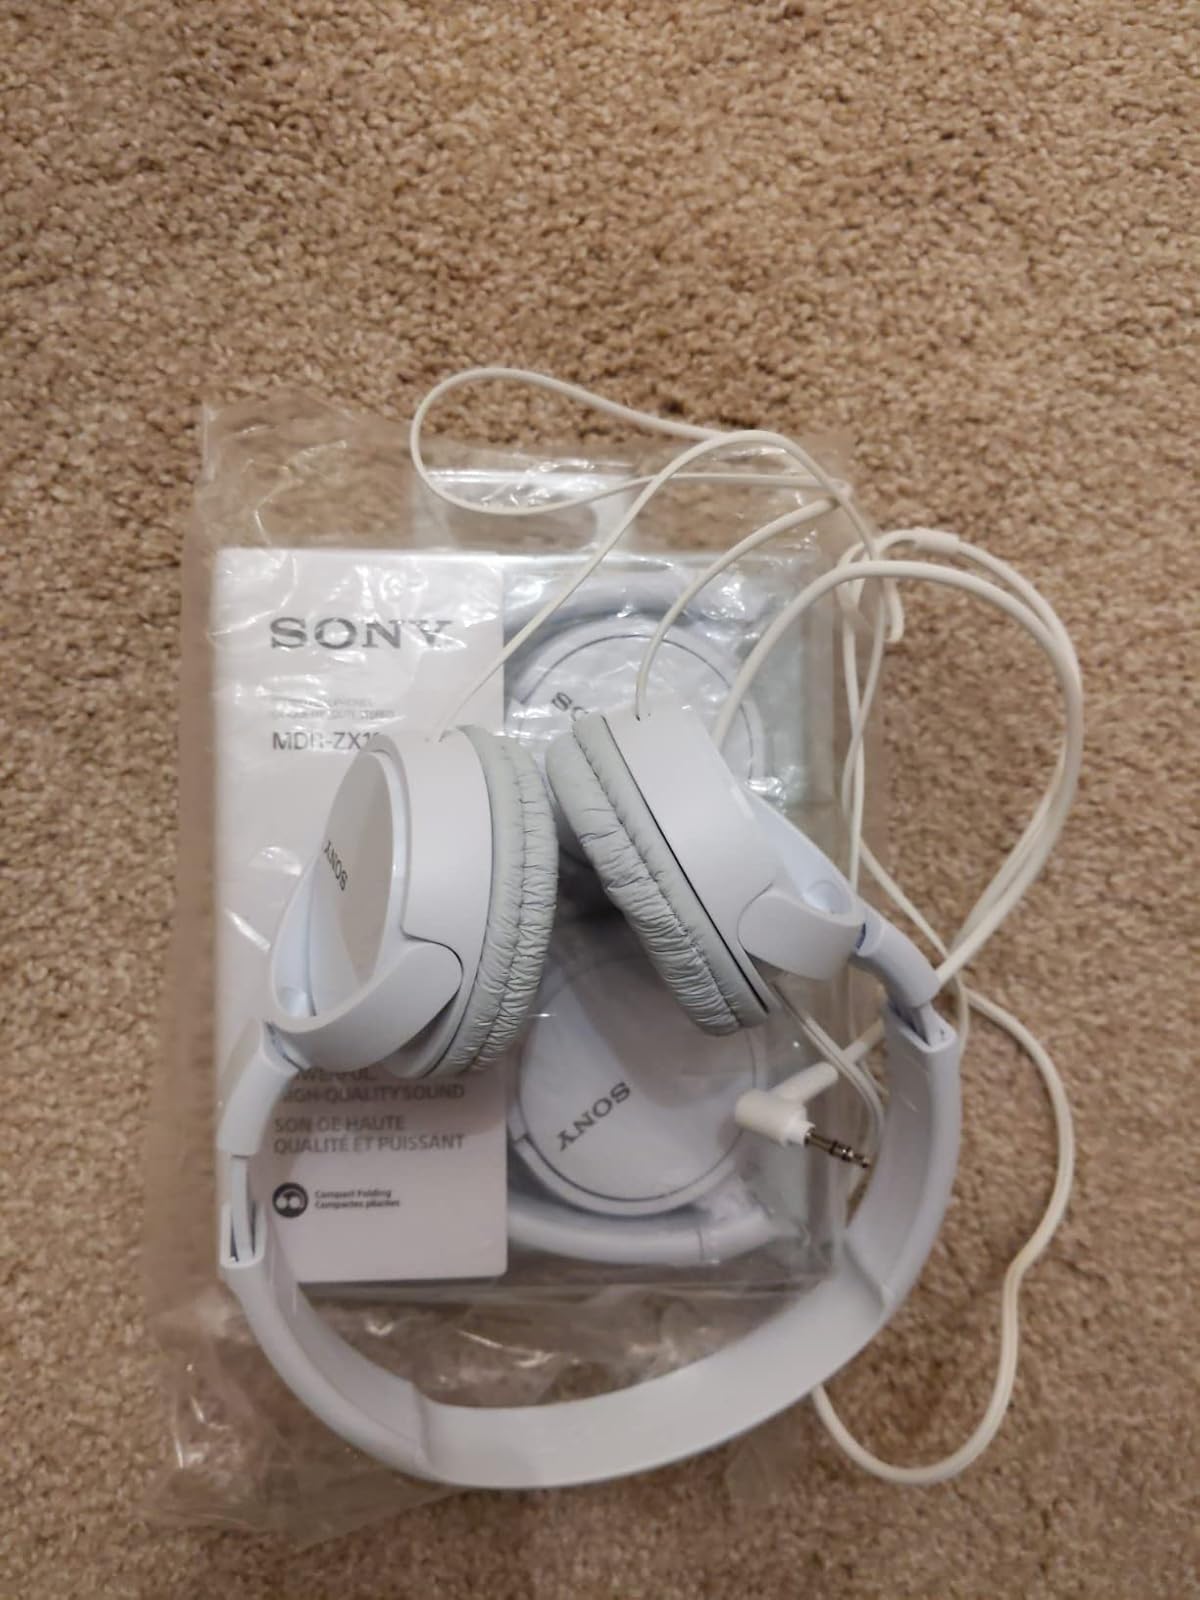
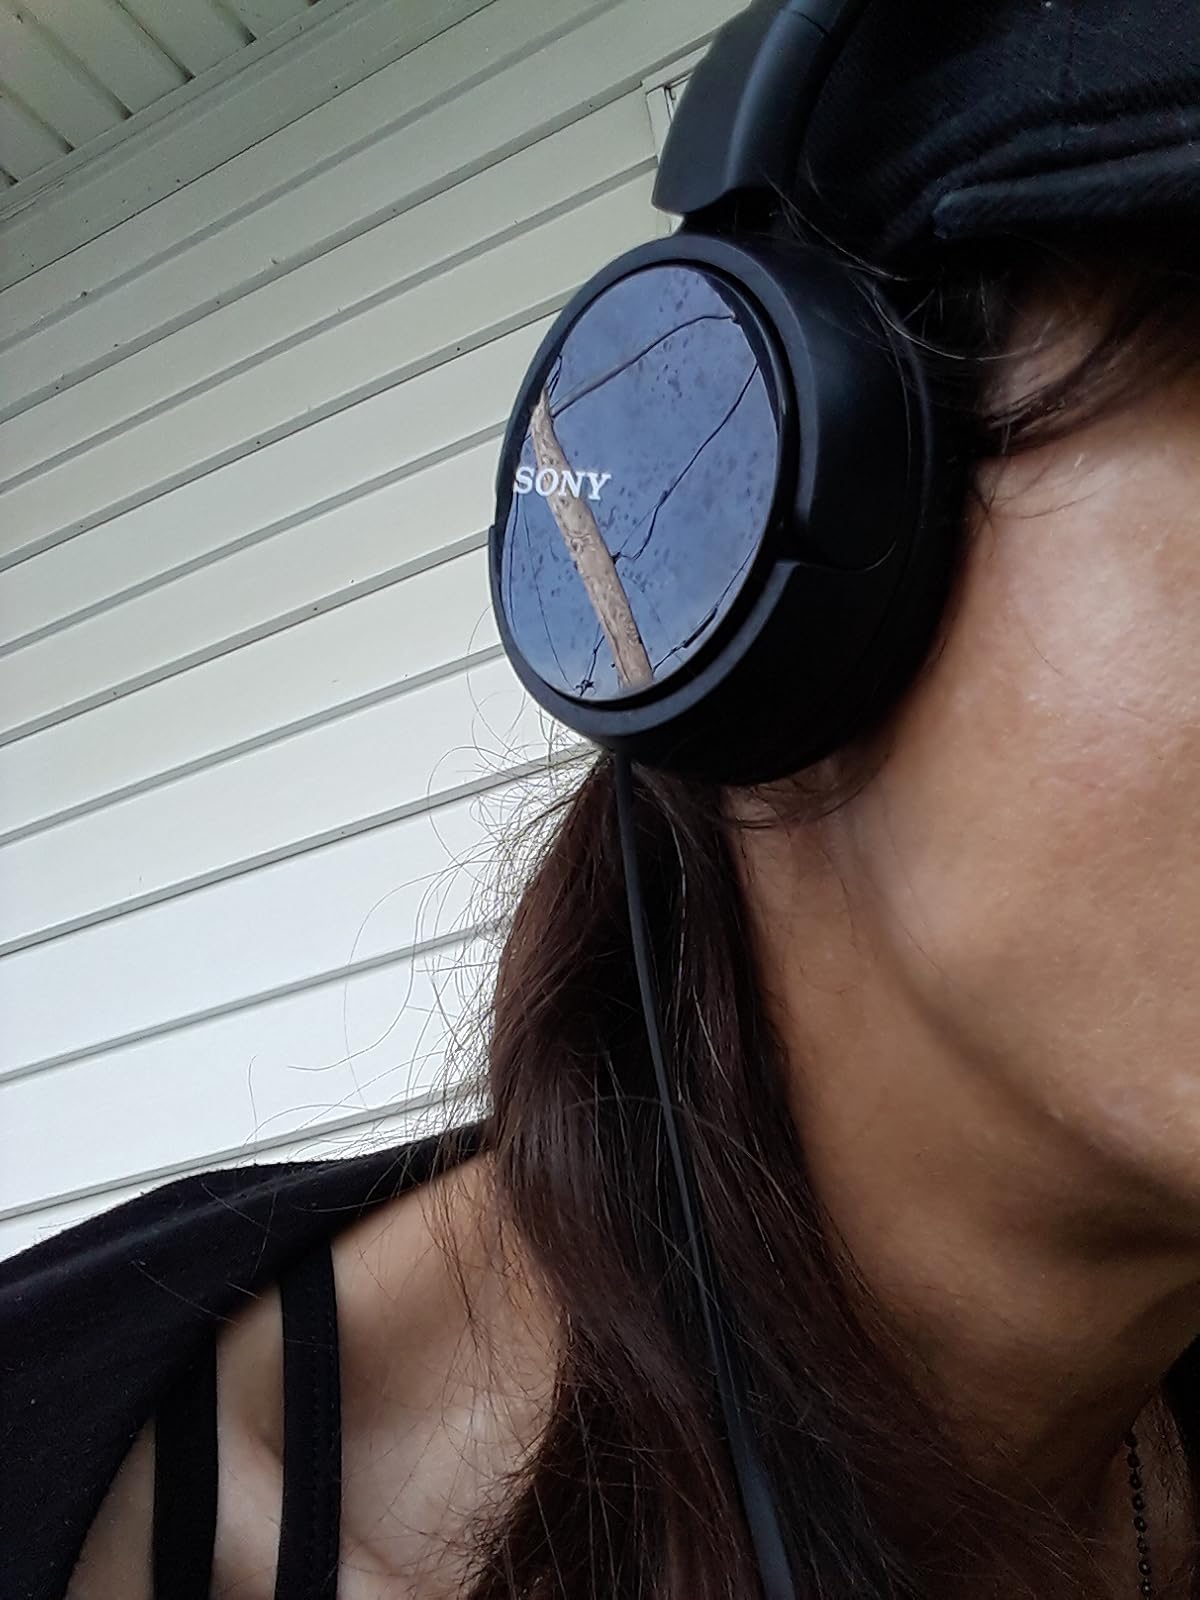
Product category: headphones
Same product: no